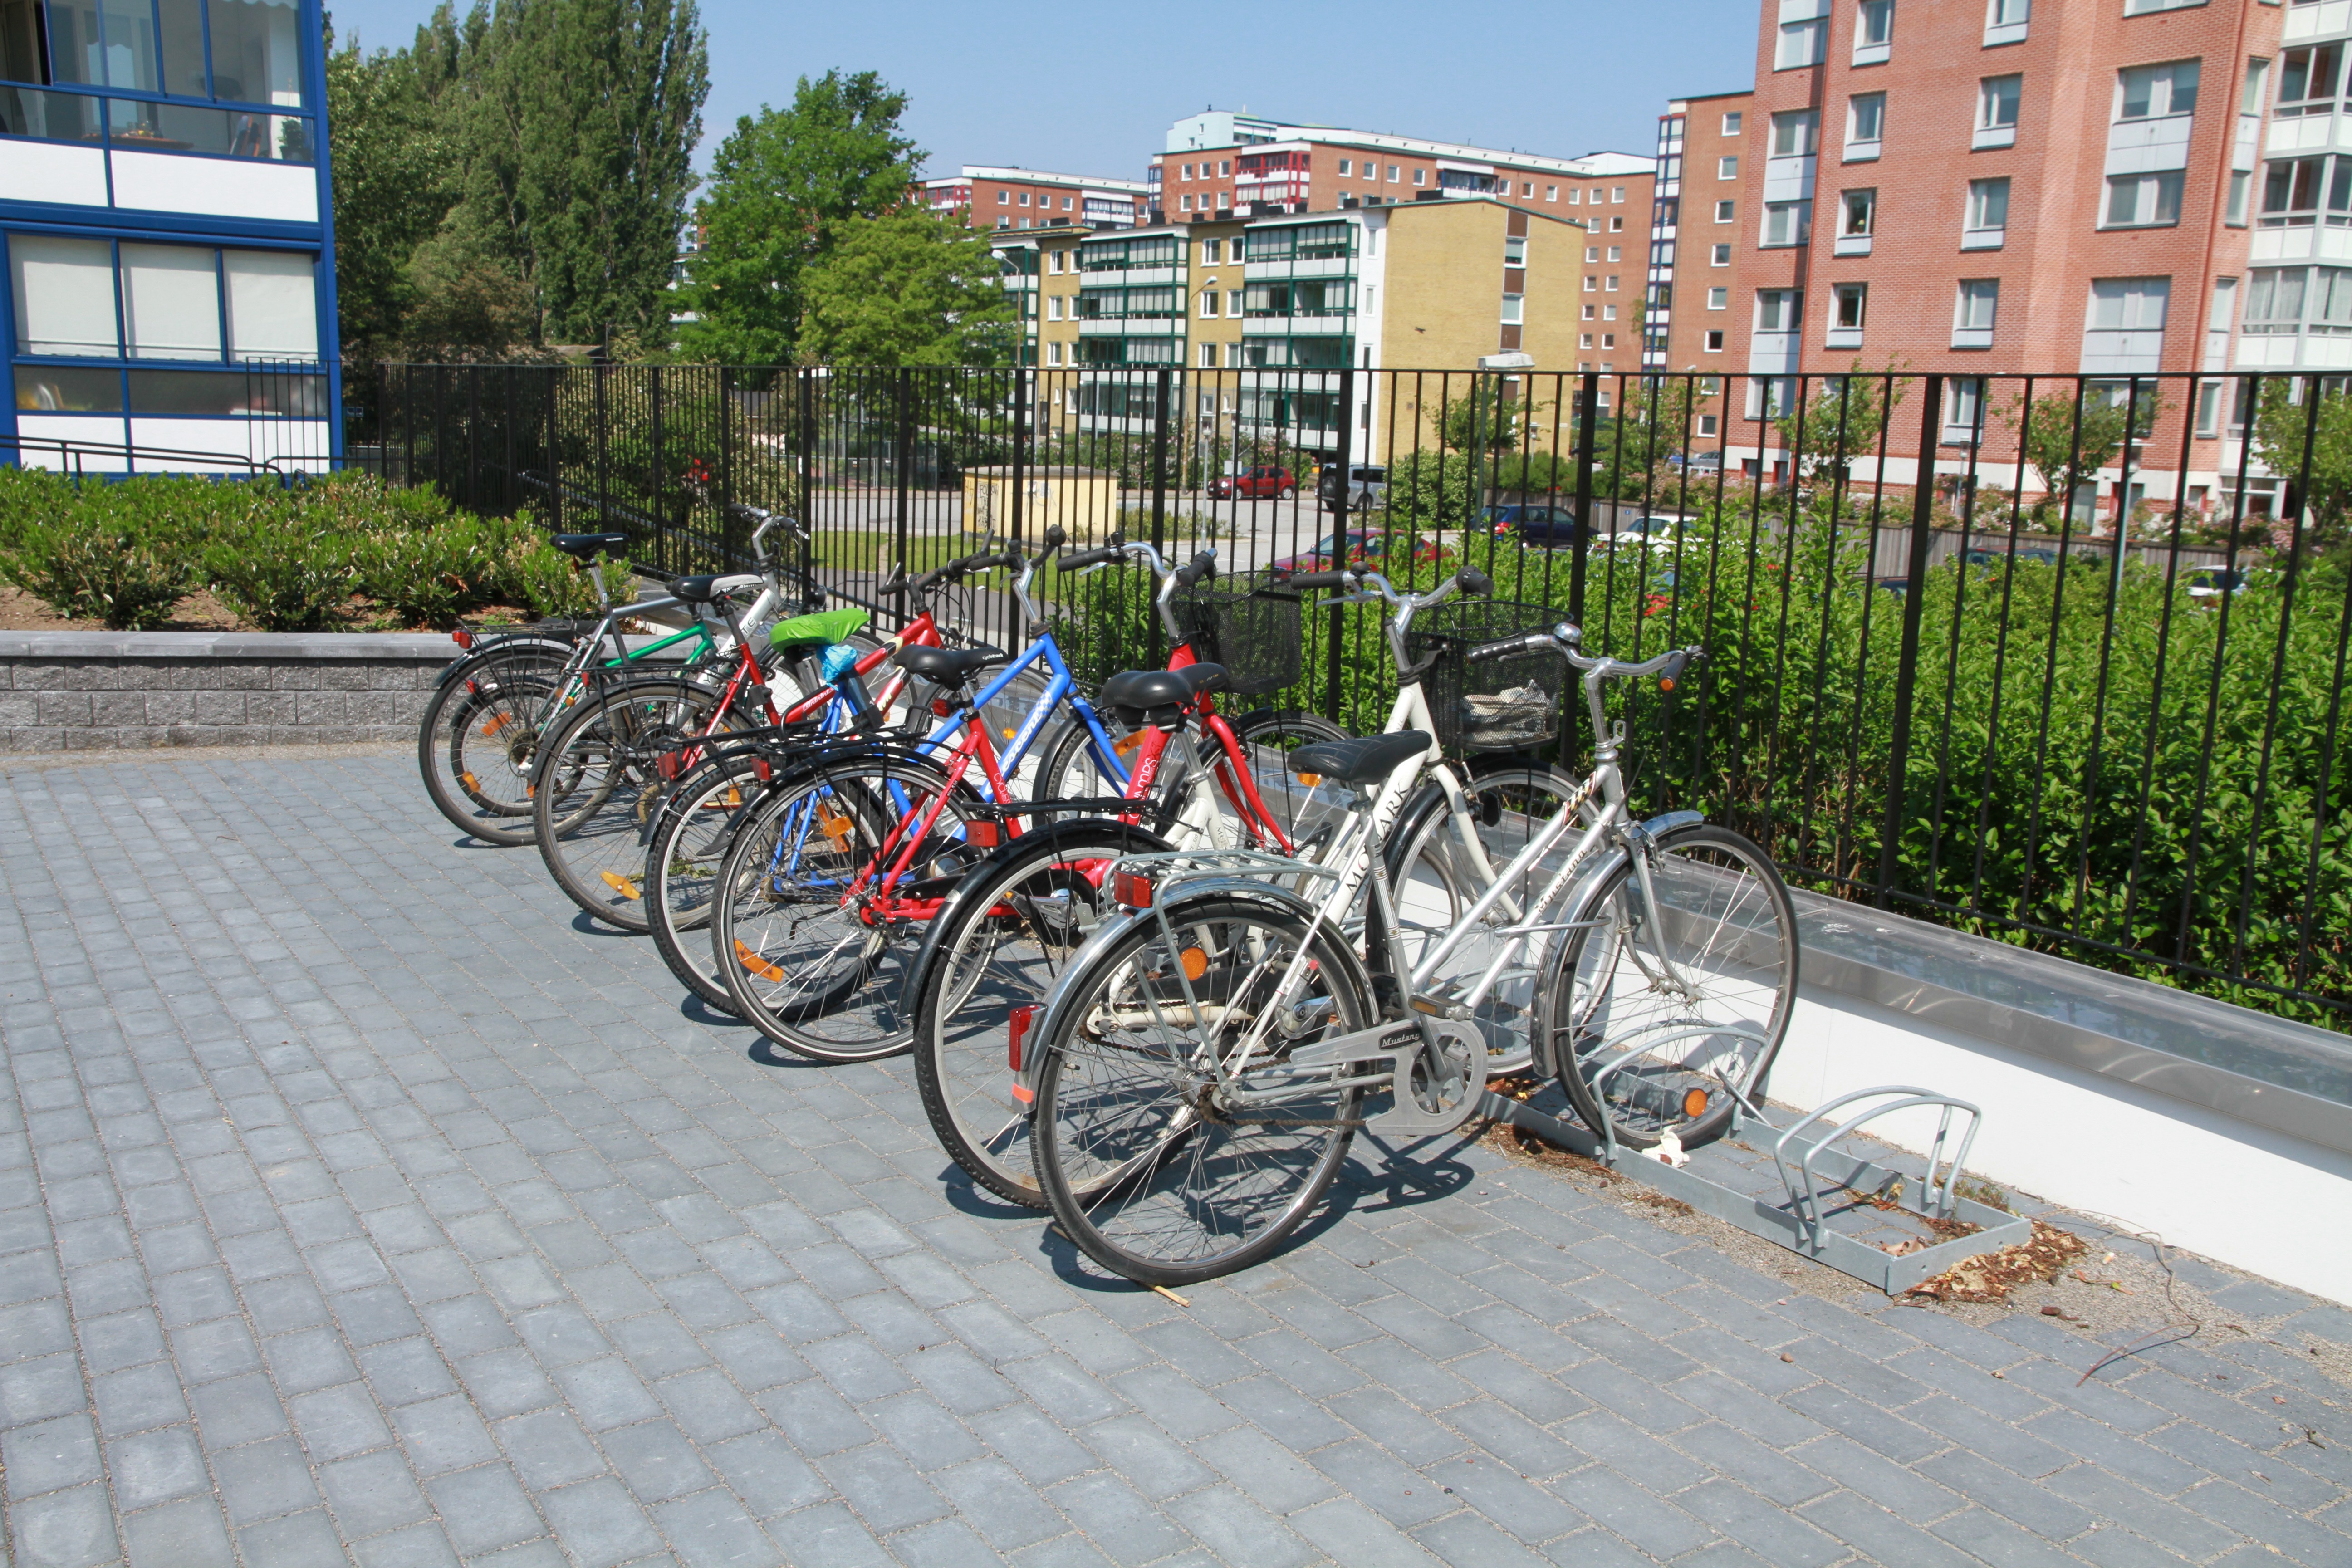
bicycle, vehicle, lane, sports equipment, mountain bike, cycling, bikes, malmo, road cycling, road bicycle, endurance sports, racing bicycle, road bicycle racing, concrete stone